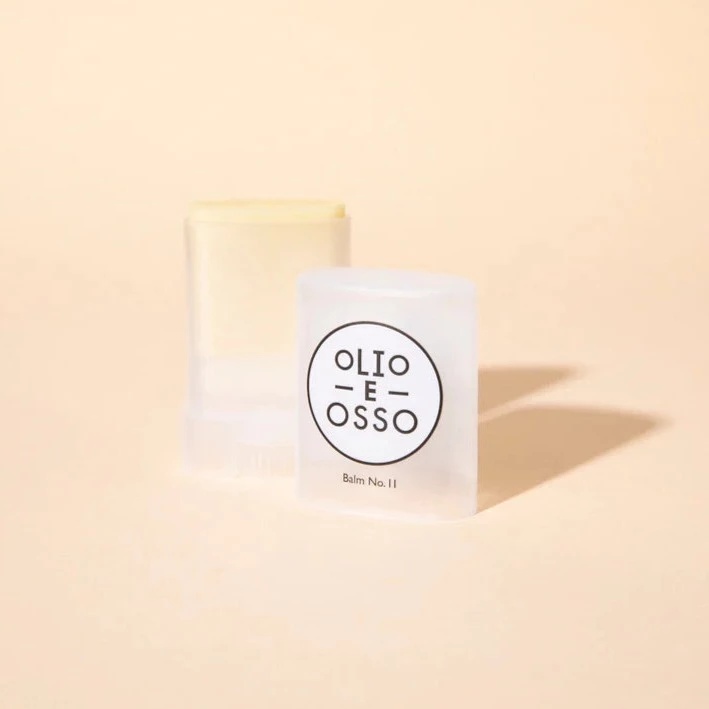
Olio E Osso – No. 11 Fete Balm
Functional beauty at its finest, our balms nourish lips and cheeks while providing the perfect touch of color. A truly beautiful celebration of light. Fete is perfect for layering, highlighting or wearing on its own. Apply to lips and cheeks. No. 11 - Fete Ingredients: Butyrospermum Parkii (Shea) Nut Oil, Olea Europaea (Olive) Fruit Oil, Cera Alba (Natural Beeswax), Citrus Paradisi (Grapefruit) Peel Oil, Titanium Dioxide (CI 77891), Synthetic Fluorophlogopite, Tin Oxide (CI 77861), *Limonene, *Linalool, *Citral *From essential oil
Brand: Olio E Osso
Category: Health & Beauty > Personal Care > Cosmetics > Makeup > Lip Makeup > Lip & Cheek Stains